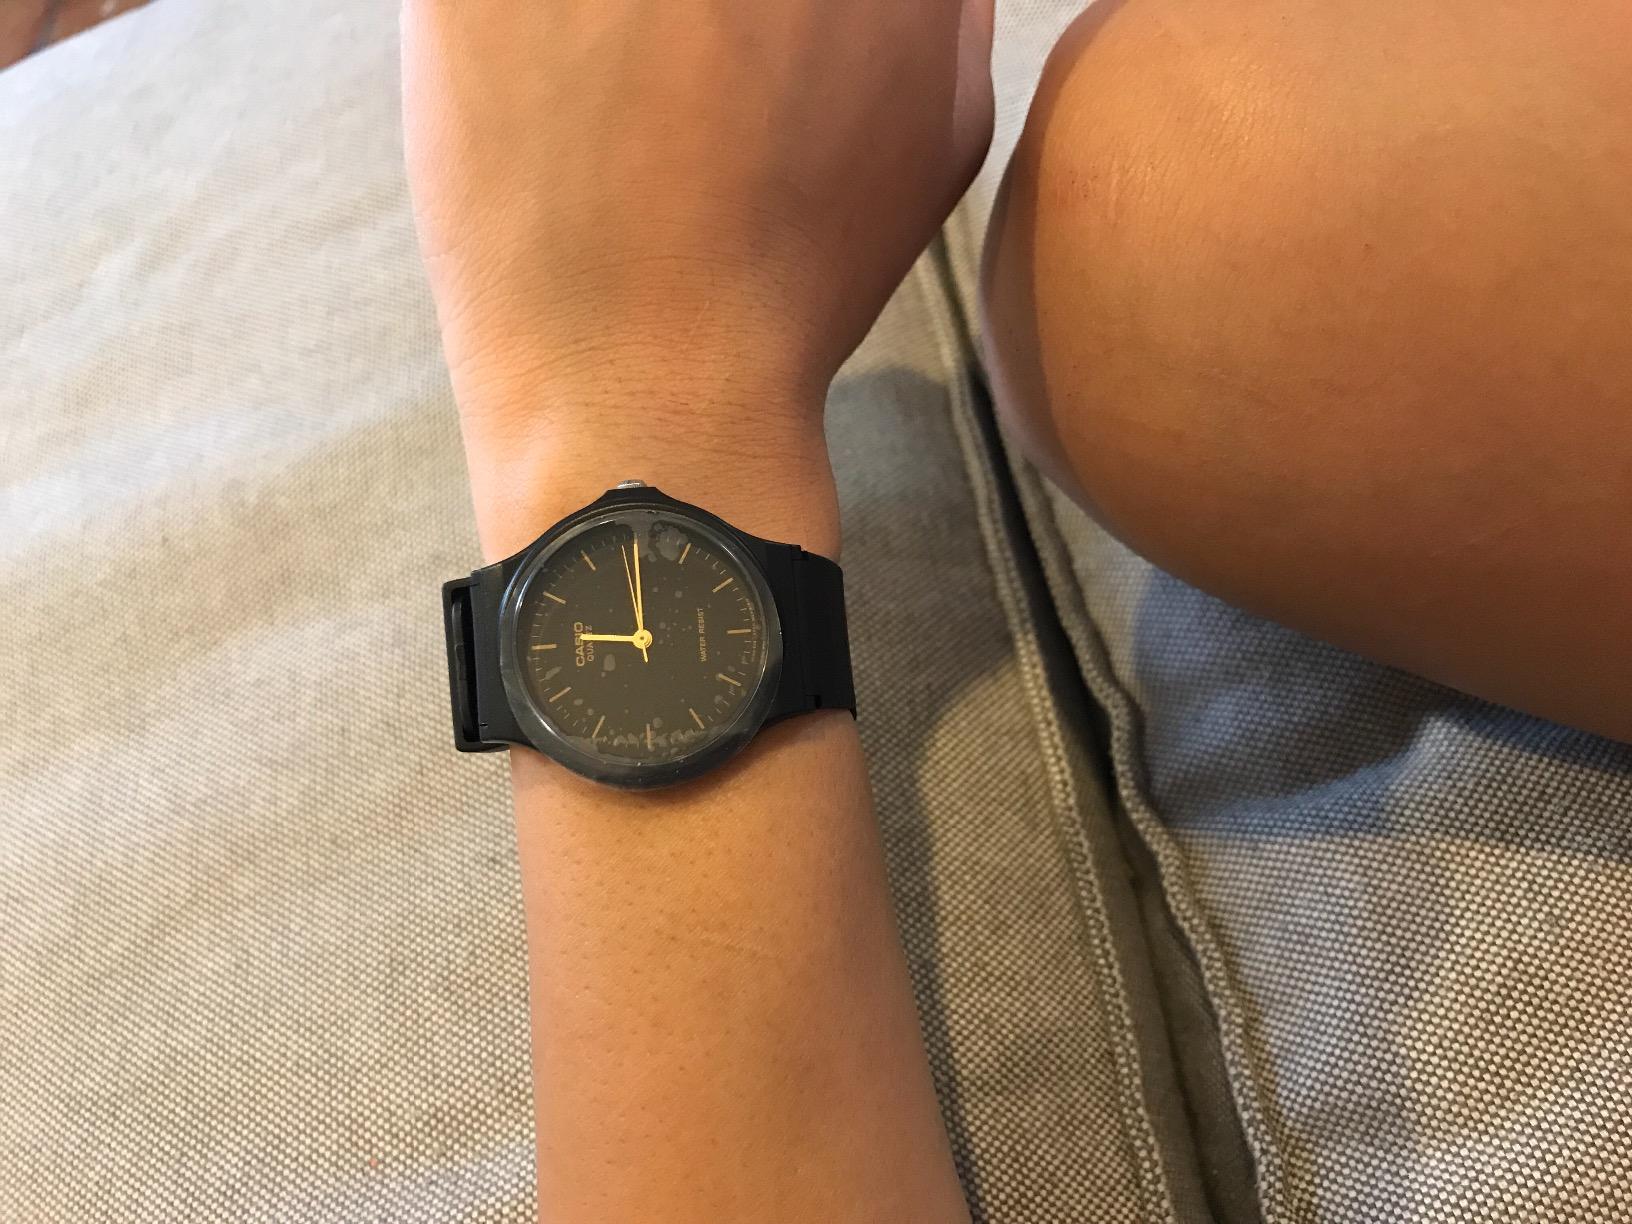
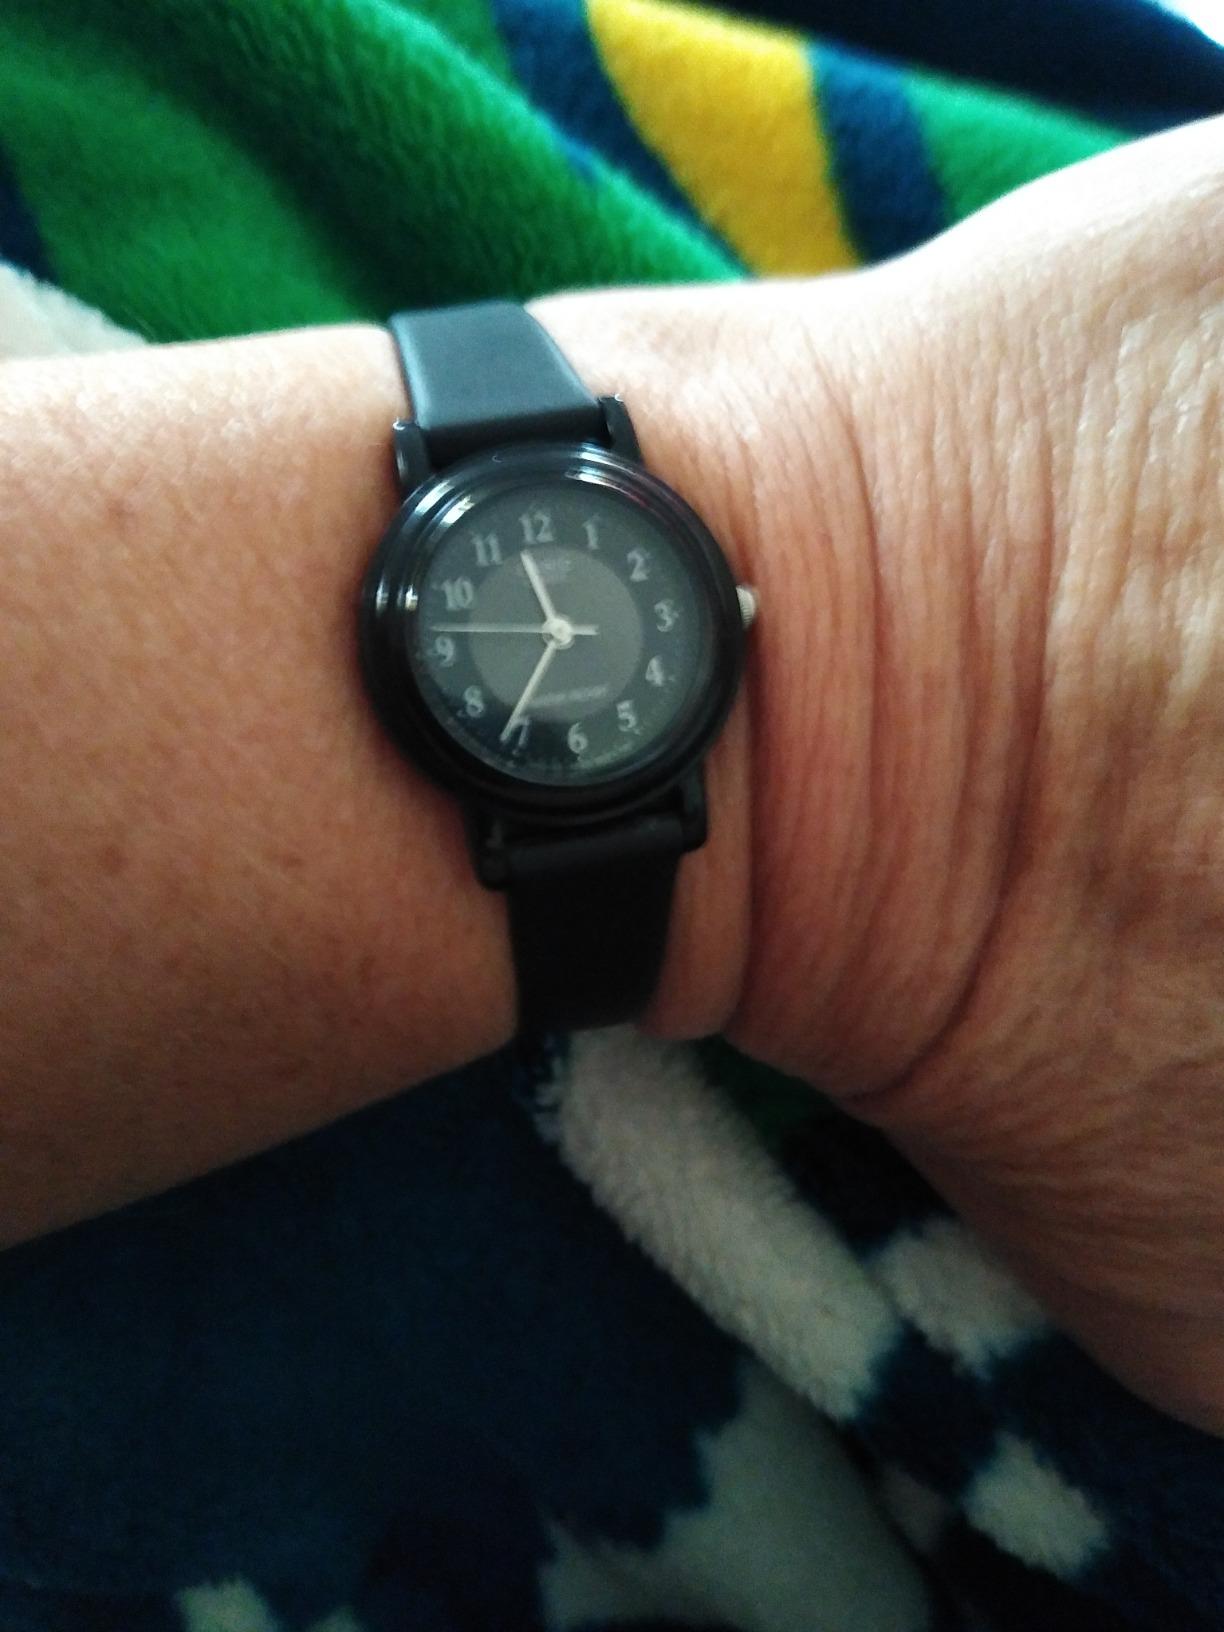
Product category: accessories_watch
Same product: no